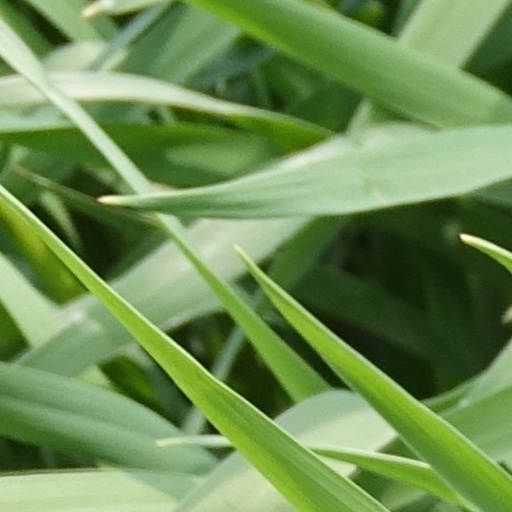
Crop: wheat